162nd Attack Squadron

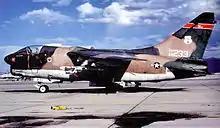
62nd Tactical Fighter Squadron A-7D-5-CV Corsair II 69–6233 in 1978

January 1978 initiated the conversion to the Vought Corporation's A-7D Corsair II attack aircraft. The conversion from the F-100 to the A-7 was accomplished in less than three months, the fastest ever for an Air Force or Air National Guard unit. The first major deployment with the A-7 was to Patrick AFB, Florida, on 12 August in support of Forward Air Controller training. Also in 1978, the 162nd participated in "Red Flag 78-9" on 23 September, and "Tequilla Shooter" at Marine Corps Air Station Yuma, Arizona, from 14 to 20 November.